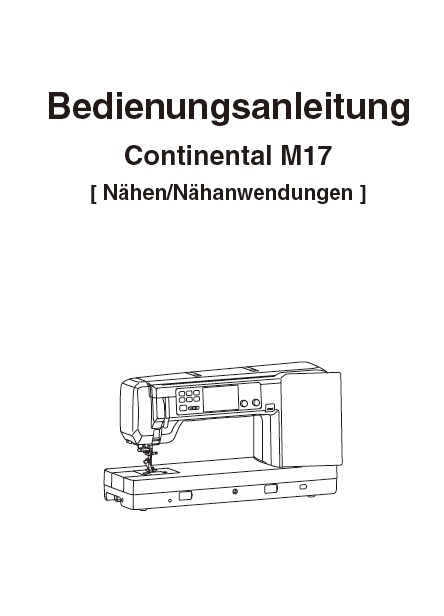
JANOME CONTINENTAL M17 NAHEN/NAHANWENDUNGEN BEDIENUNGSANLEITUNG 194 SEITE DEUT
JANOME CONTINENTAL M17 NAHEN/NAHANWENDUNGEN BEDIENUNGSANLEITUNG 194 SEITE DEUTSCH THIS IS A PDF FILE AVAILABLE AS AN IMMEDIATE DOWNLOAD, THE LINK IS IN AN EMAIL WE SEND RIGHT AFTER YOU PAY. ALL YOU HAVE TO DO IS PAY AND YOU CAN DOWNLOAD IT RIGHT AWAY! DOWNLOAD PDF NOW SAFELY FROM THE MANUALS SERVICE, TRUSTED BY PROFESSIONAL CLIENTS ACROSS THE WORLD .
Brand: Janome
Category: Media > Product Manuals